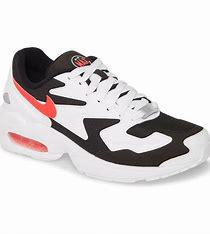
Brand: Nike
Model: Air MAX2 Light